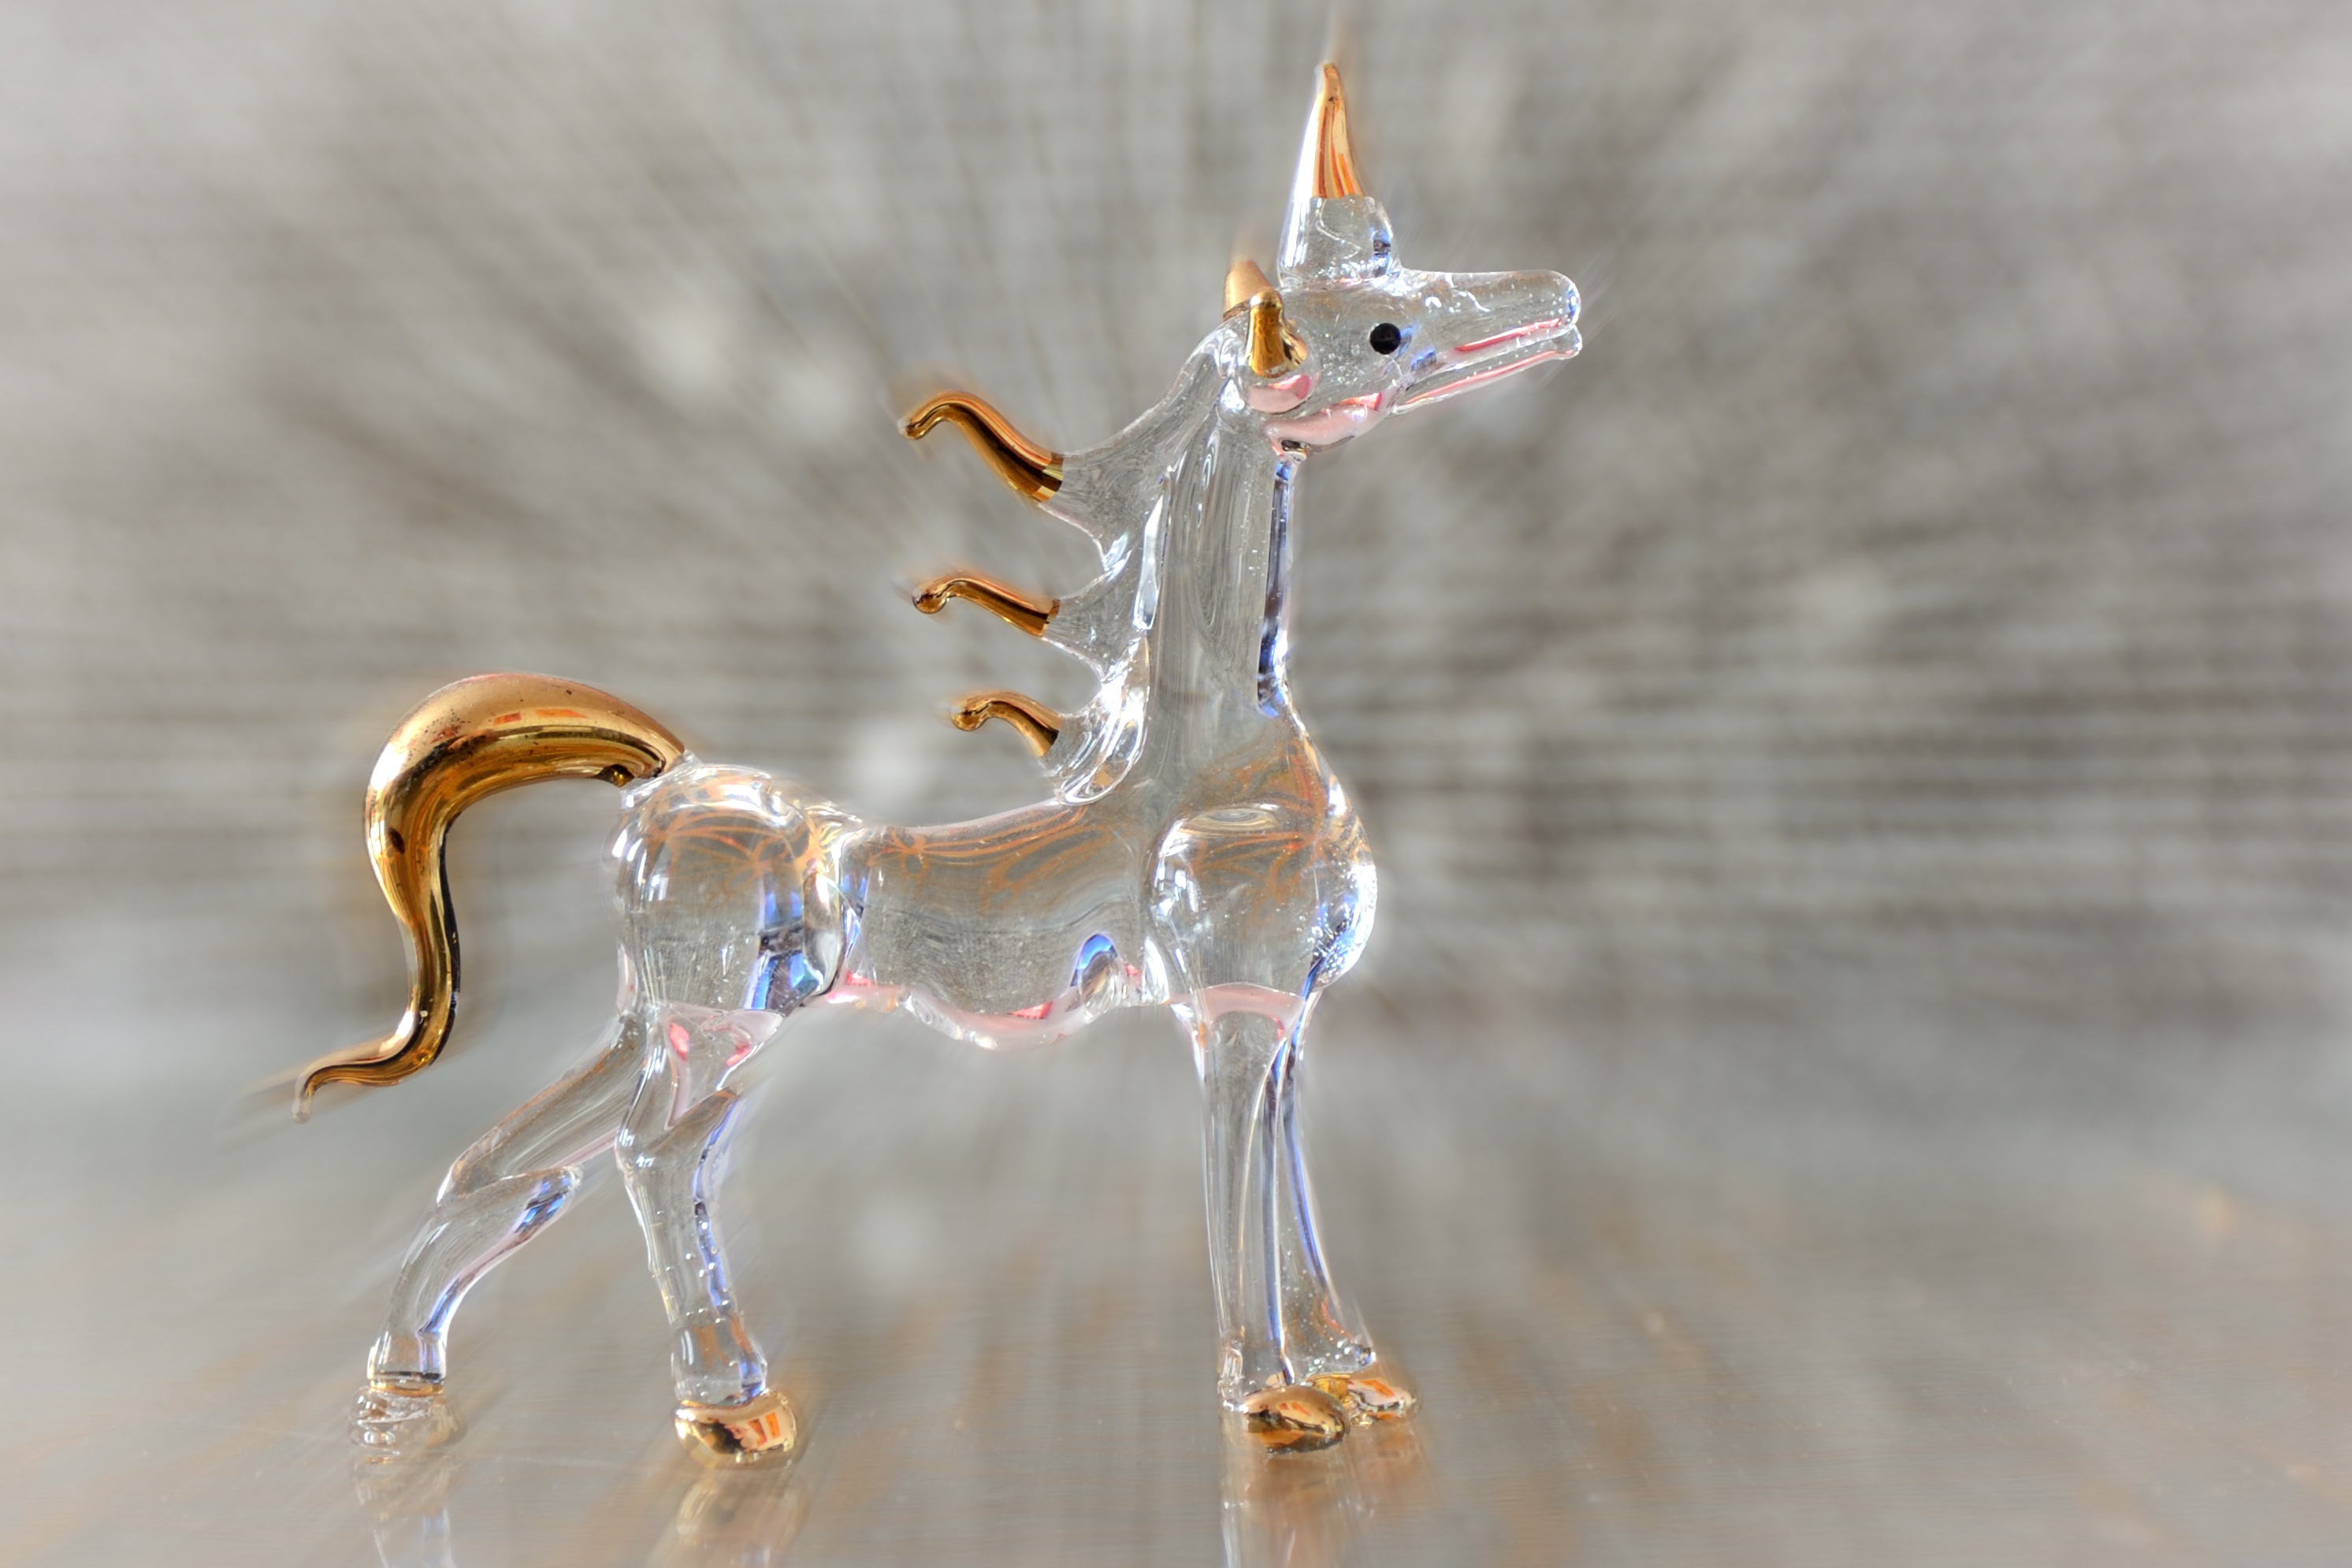
mystical, deer, horse, mammal, giraffe, figure, toys, vertebrate, history, fantasy, luck, unicorn, fairy tales, mythical creatures, lucky charm, glass figurines